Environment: real
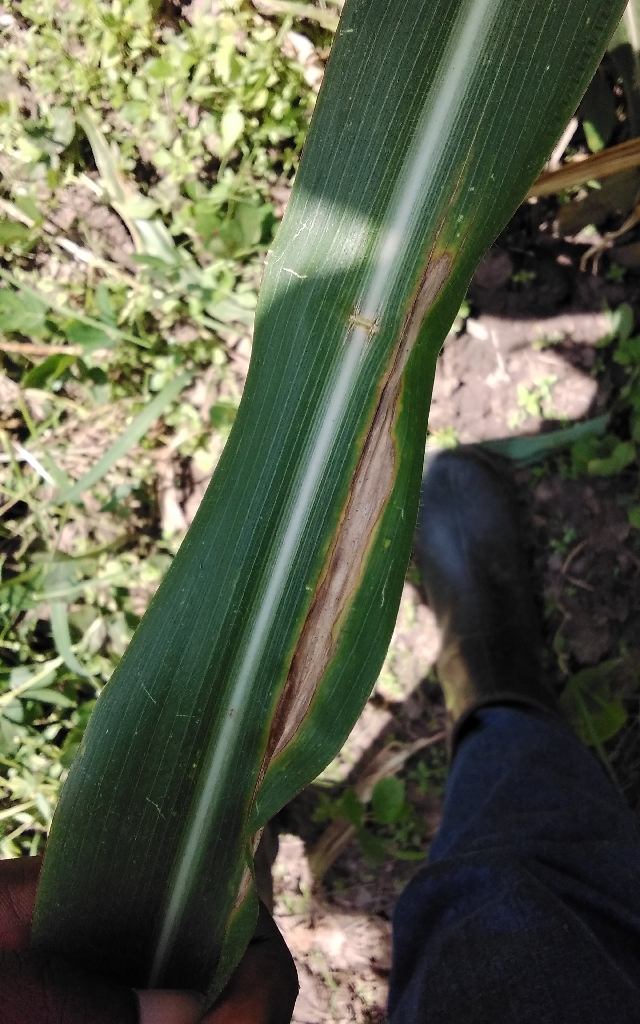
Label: northern_corn_leaf_blight